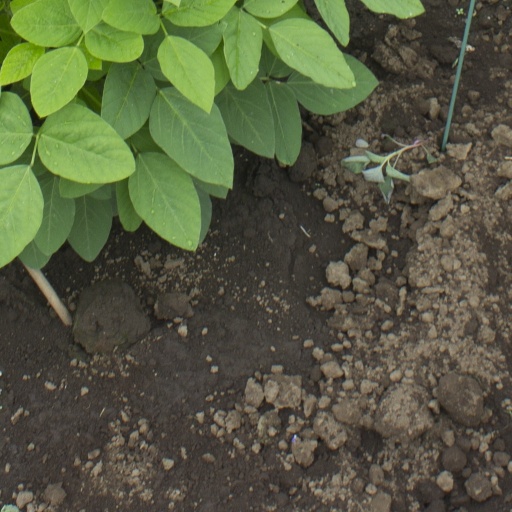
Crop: soybean